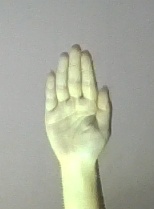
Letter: seen